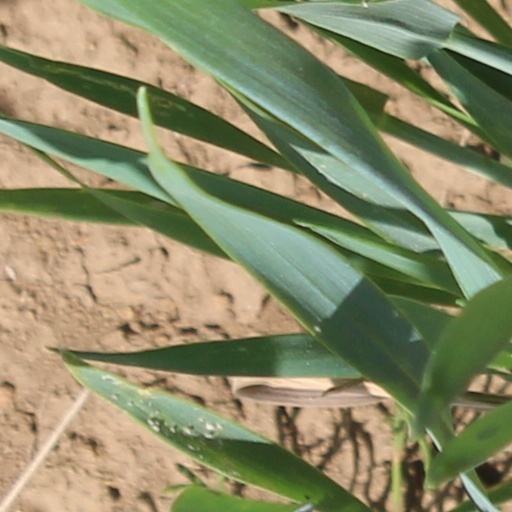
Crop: wheat